Sam Houston Schoolhouse

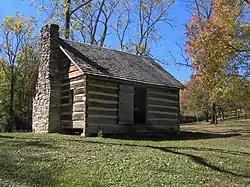
Front of the schoolhouse

Sam Houston Schoolhouse State Historic Site is a single-room log cabin-style schoolhouse in Maryville, Tennessee, built in 1794. Sam Houston taught at the school as a young man, before the War of 1812.